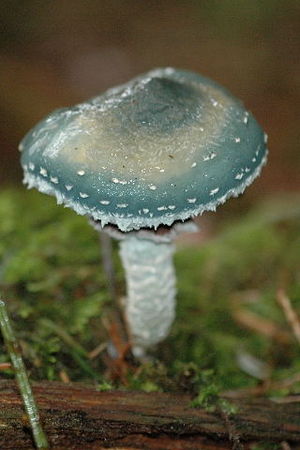
Bredblad-familien
Spanskgrøn bredblad (Stropharia aeruginosa)
Spanskgrøn bredblad (Stropharia aeruginosa)
Bredblad-familien er en familie i Bladhat-ordenen.